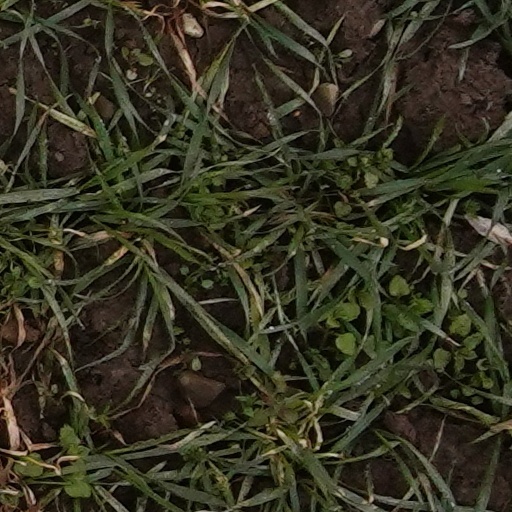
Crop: wheat